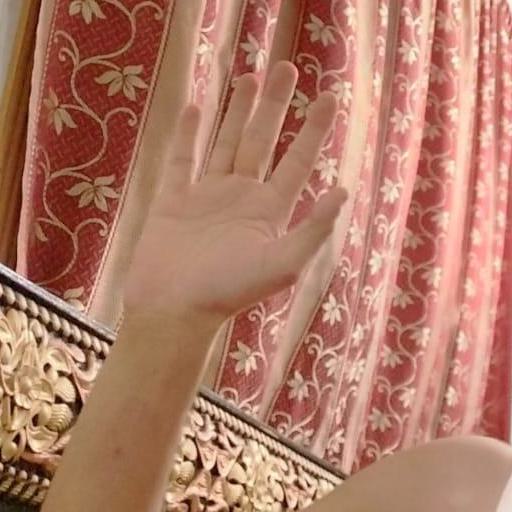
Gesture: palm